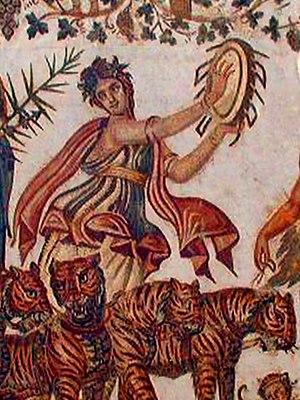
La mosaïque est l'art romain par excellence car ni la Grèce classique ni les Grecs d'Alexandrie n'avaient su lui donner la richesse du répertoire iconographique qu'elle a eue sous l'Empire romain et encore moins la répandre dans tout le bassin méditerranéen comme le fera Rome. La mosaïque polychrome est totalement maitrisée par les Romains au IIᵉ siècle av. J.-C.